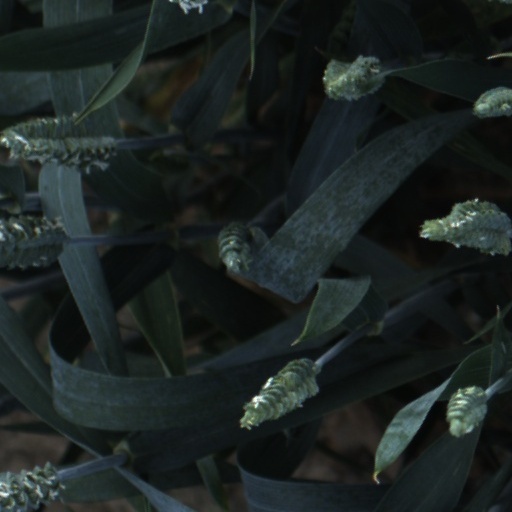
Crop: wheat